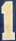
Number: 1